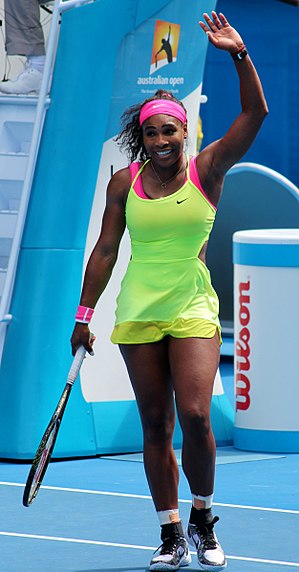
Australian Open-mesterskabet i damesingle 2017
Australian Open-mesterskabet i damesingle 2017 var den 91. turnering om Australian Open-mesterskabet i damesingle. Turneringen var en del af Australian Open 2017 og blev spillet i Melbourne Park i Melbourne, Victoria, Australien i perioden 16. - 28. januar 2017.